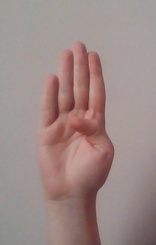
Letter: kaaf